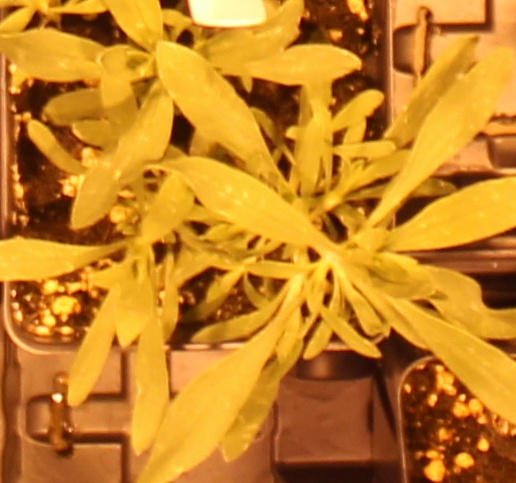
Label: Kochia